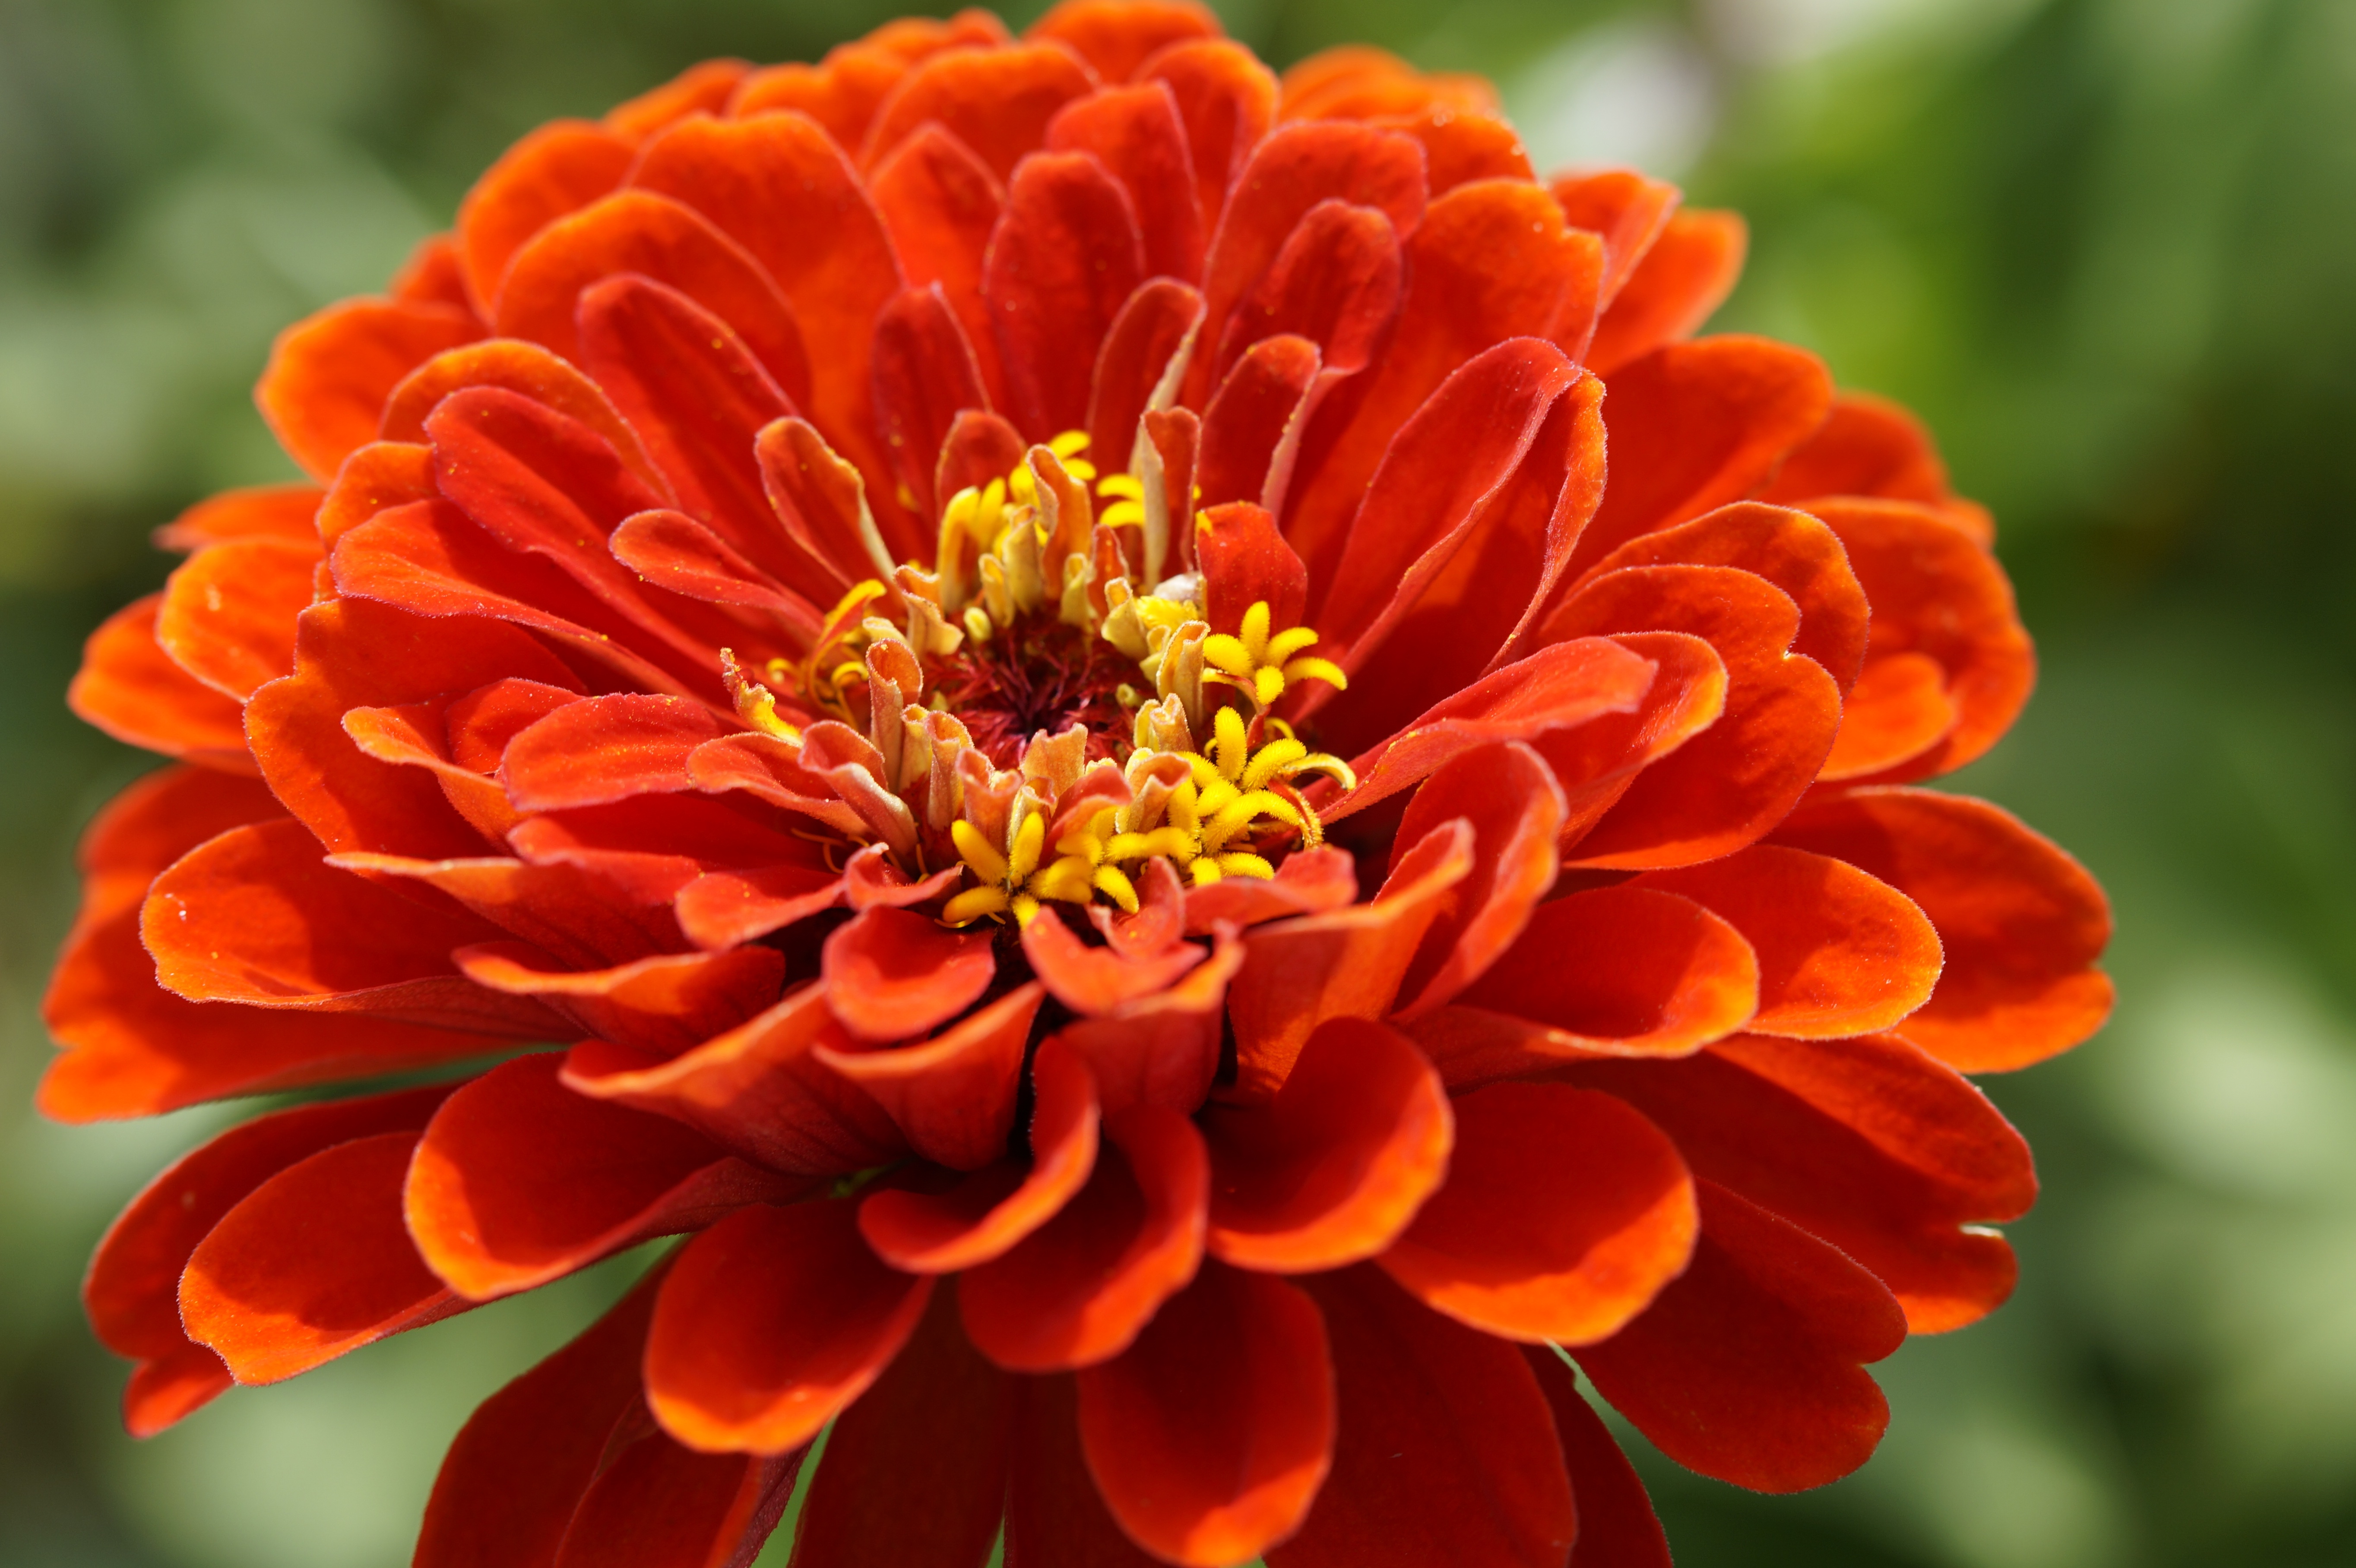
blossom, plant, flower, petal, bloom, orange, botany, flora, dahlia, beautiful, flower garden, zinnia, macro photography, ornamental plant, flowering plant, ornamental flower, daisy family, annual plant, plant stem, land plant